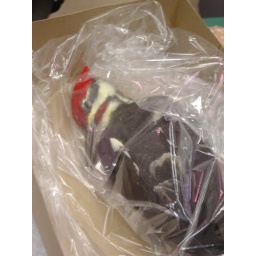
This bird flew into a window in my building at work.